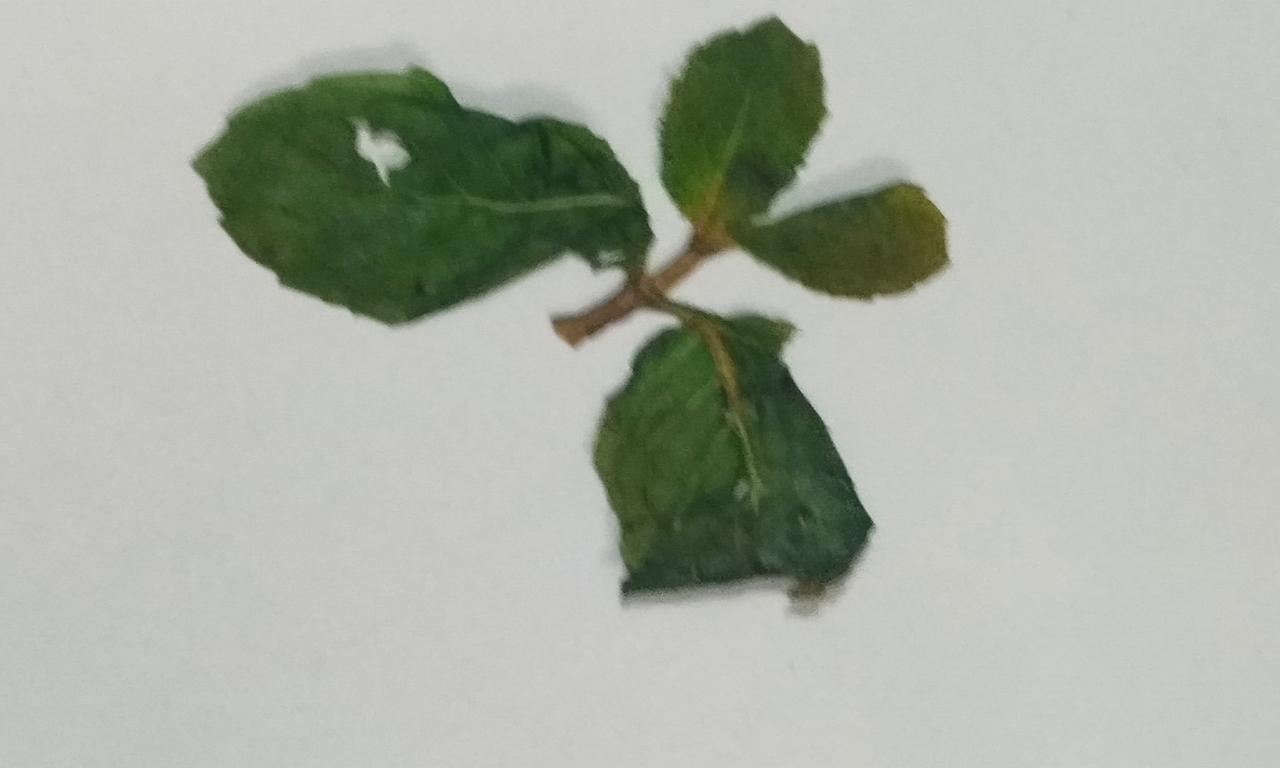
Label: Dried